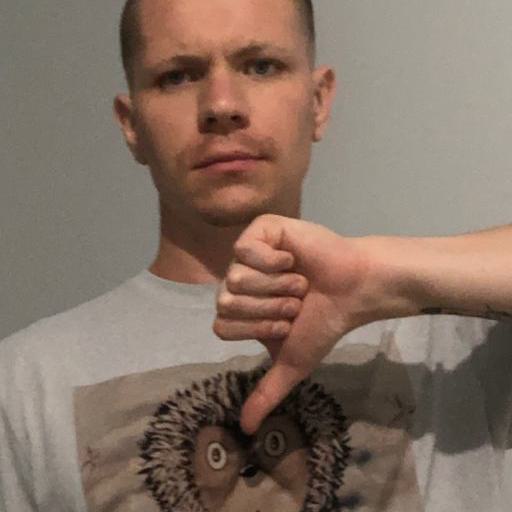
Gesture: dislike